Ivelin Popov

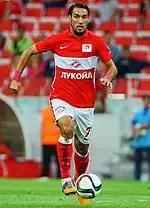
Popov with Spartak in 2015

On 3 June 2015, it was announced that Popov had signed a long-term contract with Spartak Moscow. It was reported that the signing fee cost the club about €7 million. Popov made his league debut for Spartak as a starter in a 2–2 home draw to Ufa on 17 July. He scored his first two official goals for the club on 23 September, in a 7–0 win away to Volga Nizhny Novgorod in the Round of 32 in the Russian Cup. He followed that with his first league goal for the club, coming against Zenit as Spartak drew 2–2 at home. The goal featured a spectacular lob over Zenit defender Javi García, followed by another lob over the goalkeeper Yuri Lodigin. Popov's performance earned him the Best Player award for the tenth round of the 2015–16 Russian Premier League, as well as the most valuable player award for the month of September. He scored for the third consecutive game on 3 October, netting the only goal in a 1–0 win away to Mordovia Saransk.